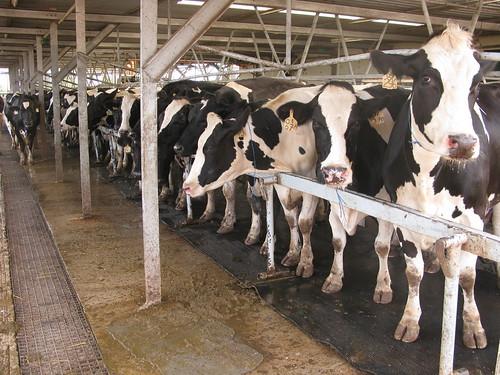
Banda kubwa la kisasa la ng'ombe wa maziwa likiwa na ng'ombe weusi na weupe waliosimama. Banda limejengwa kwa mfumo wa chuma. Hali hii inaonyesha ni mfumo wa kisasa wa ufugaji wa ng'ombe wa maziwa, ambao wanyama wanatunzwa katika mazingira yaliyoandaliwa kwa ajili ya uzalishaji wa maziwa.